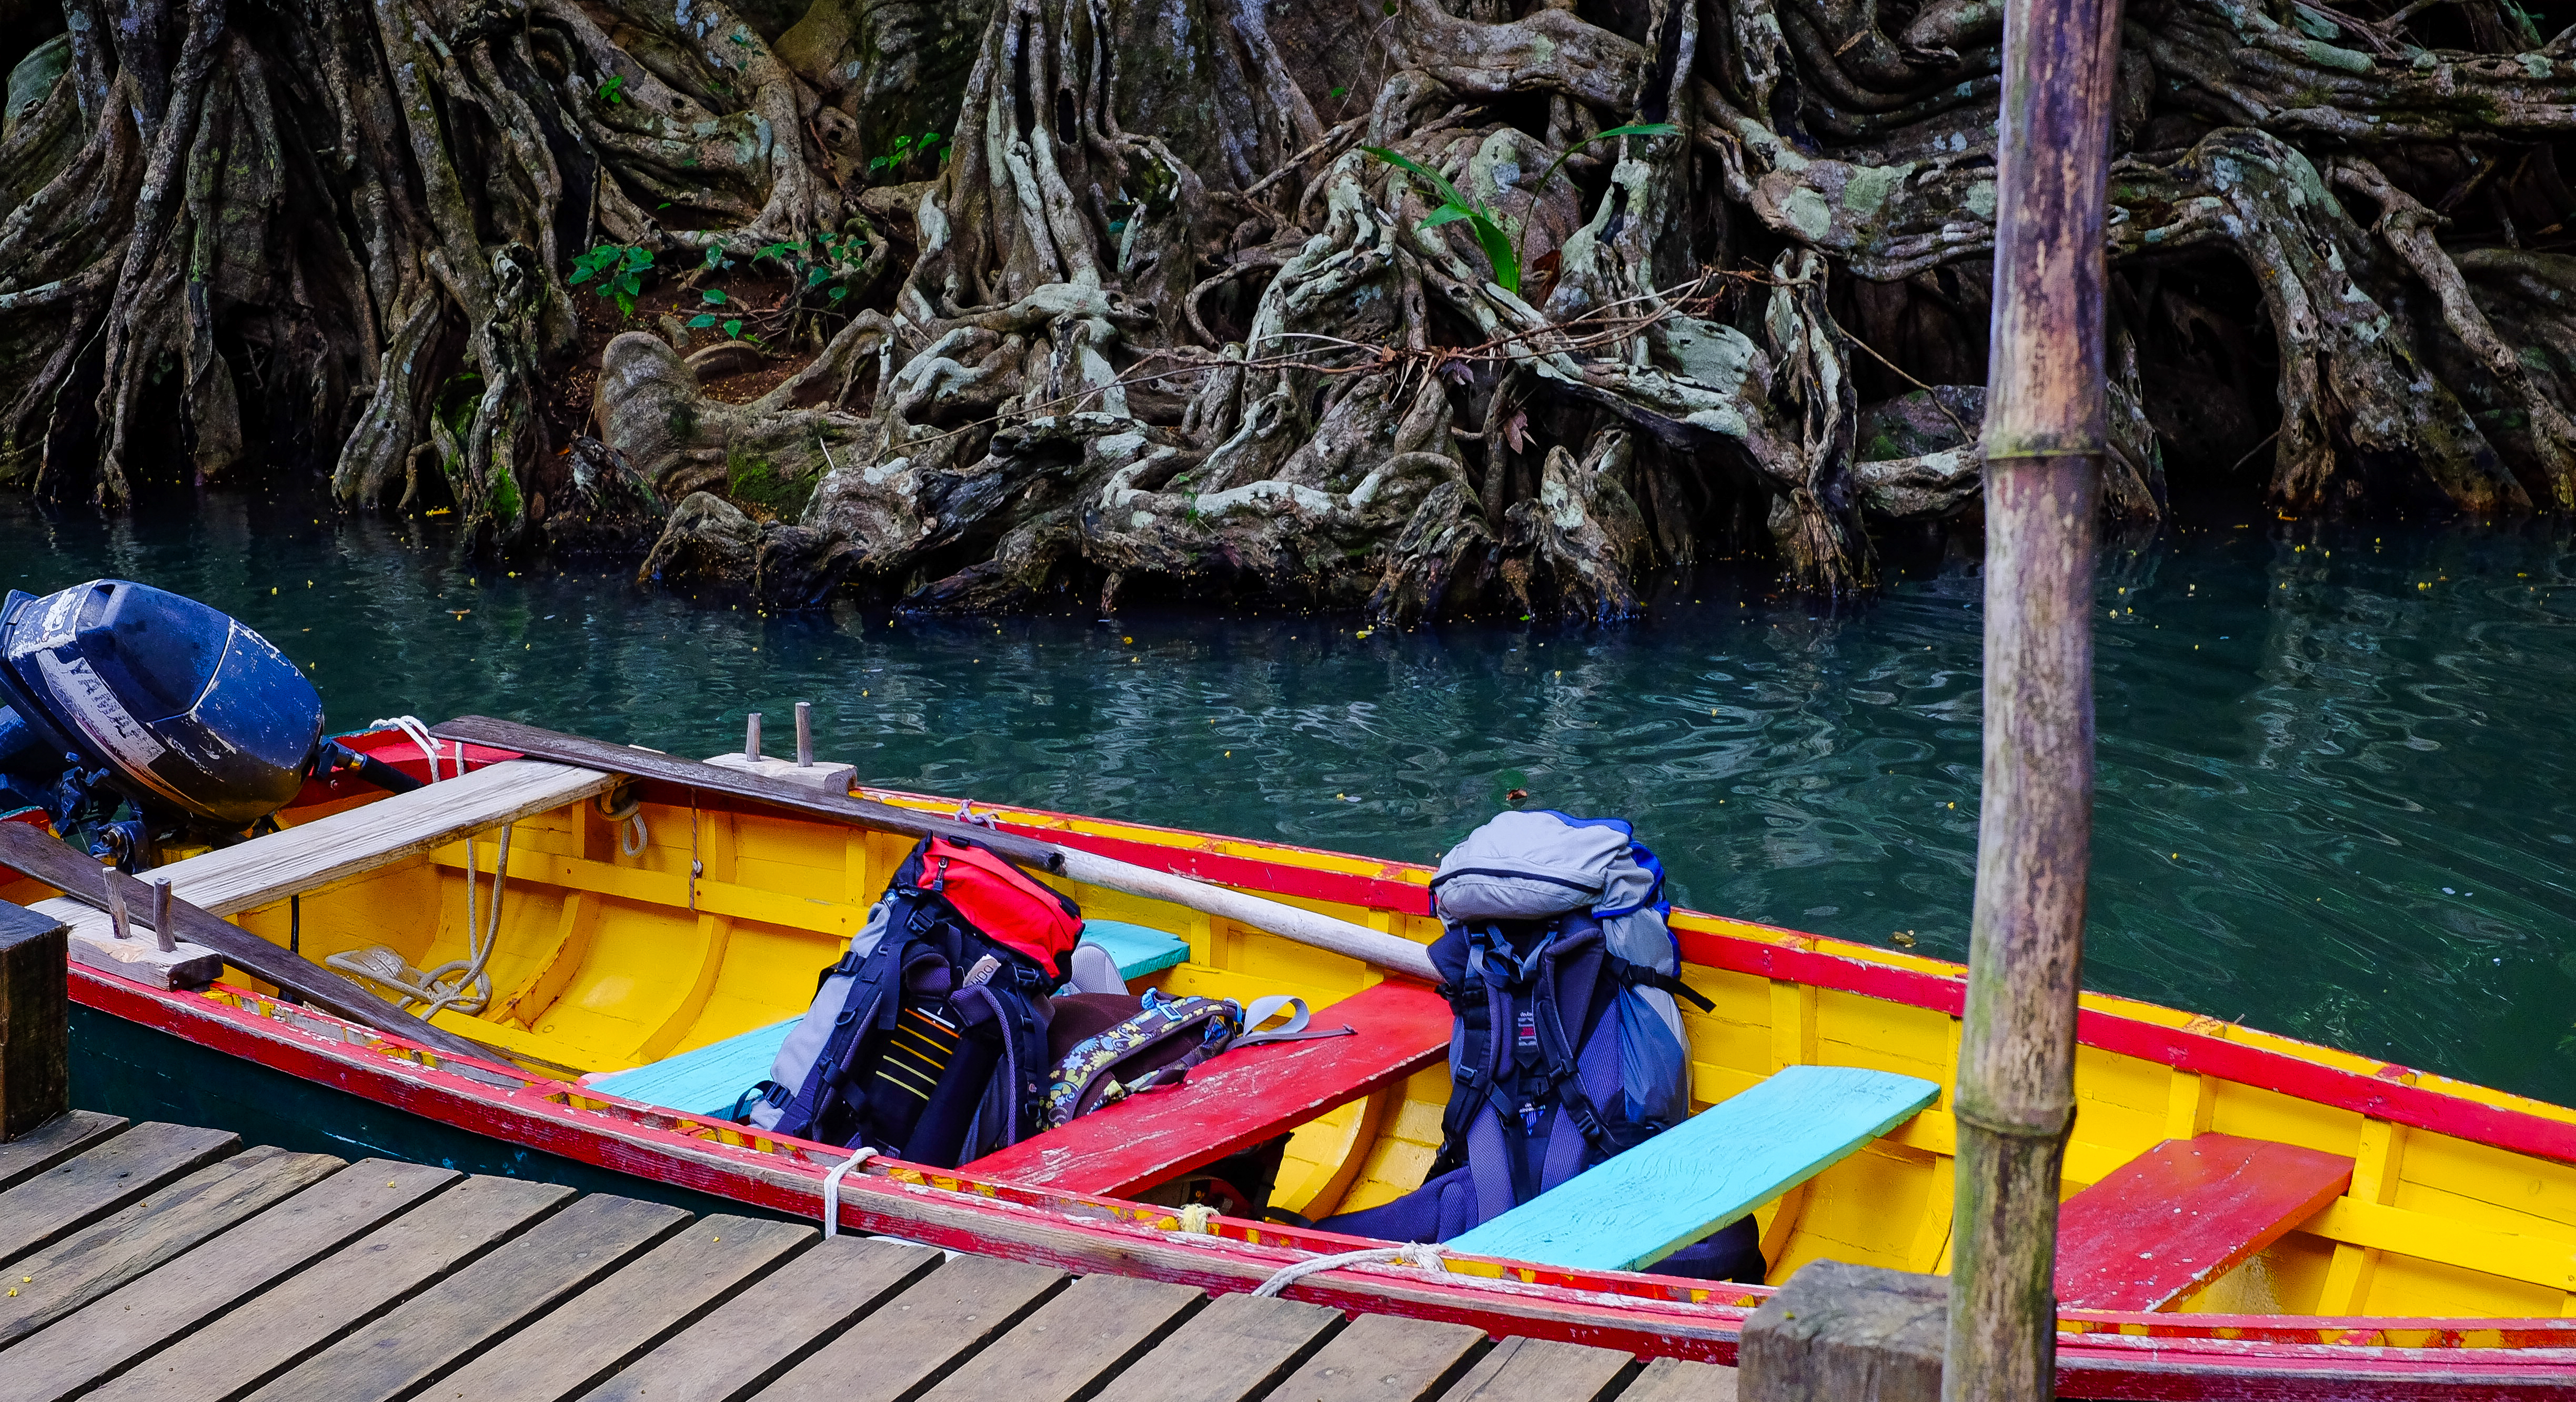
boat, backpack, river, travelling, travel, explore, canoe, vehicle, tropical, backpacker, rucksack, tropic, boating, backpacking, exploring, independent, caribbean, watercraft, tropen, traveller, karibik, lonelyplanet, carib, erkunden, rucksackreisender, raft, watercraft rowing